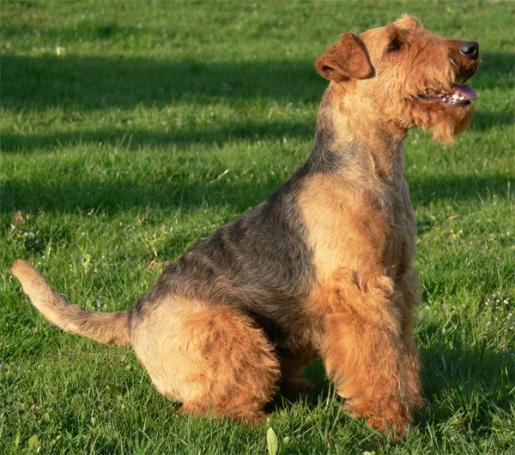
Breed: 226-n000057-wire_haired_fox_terrier